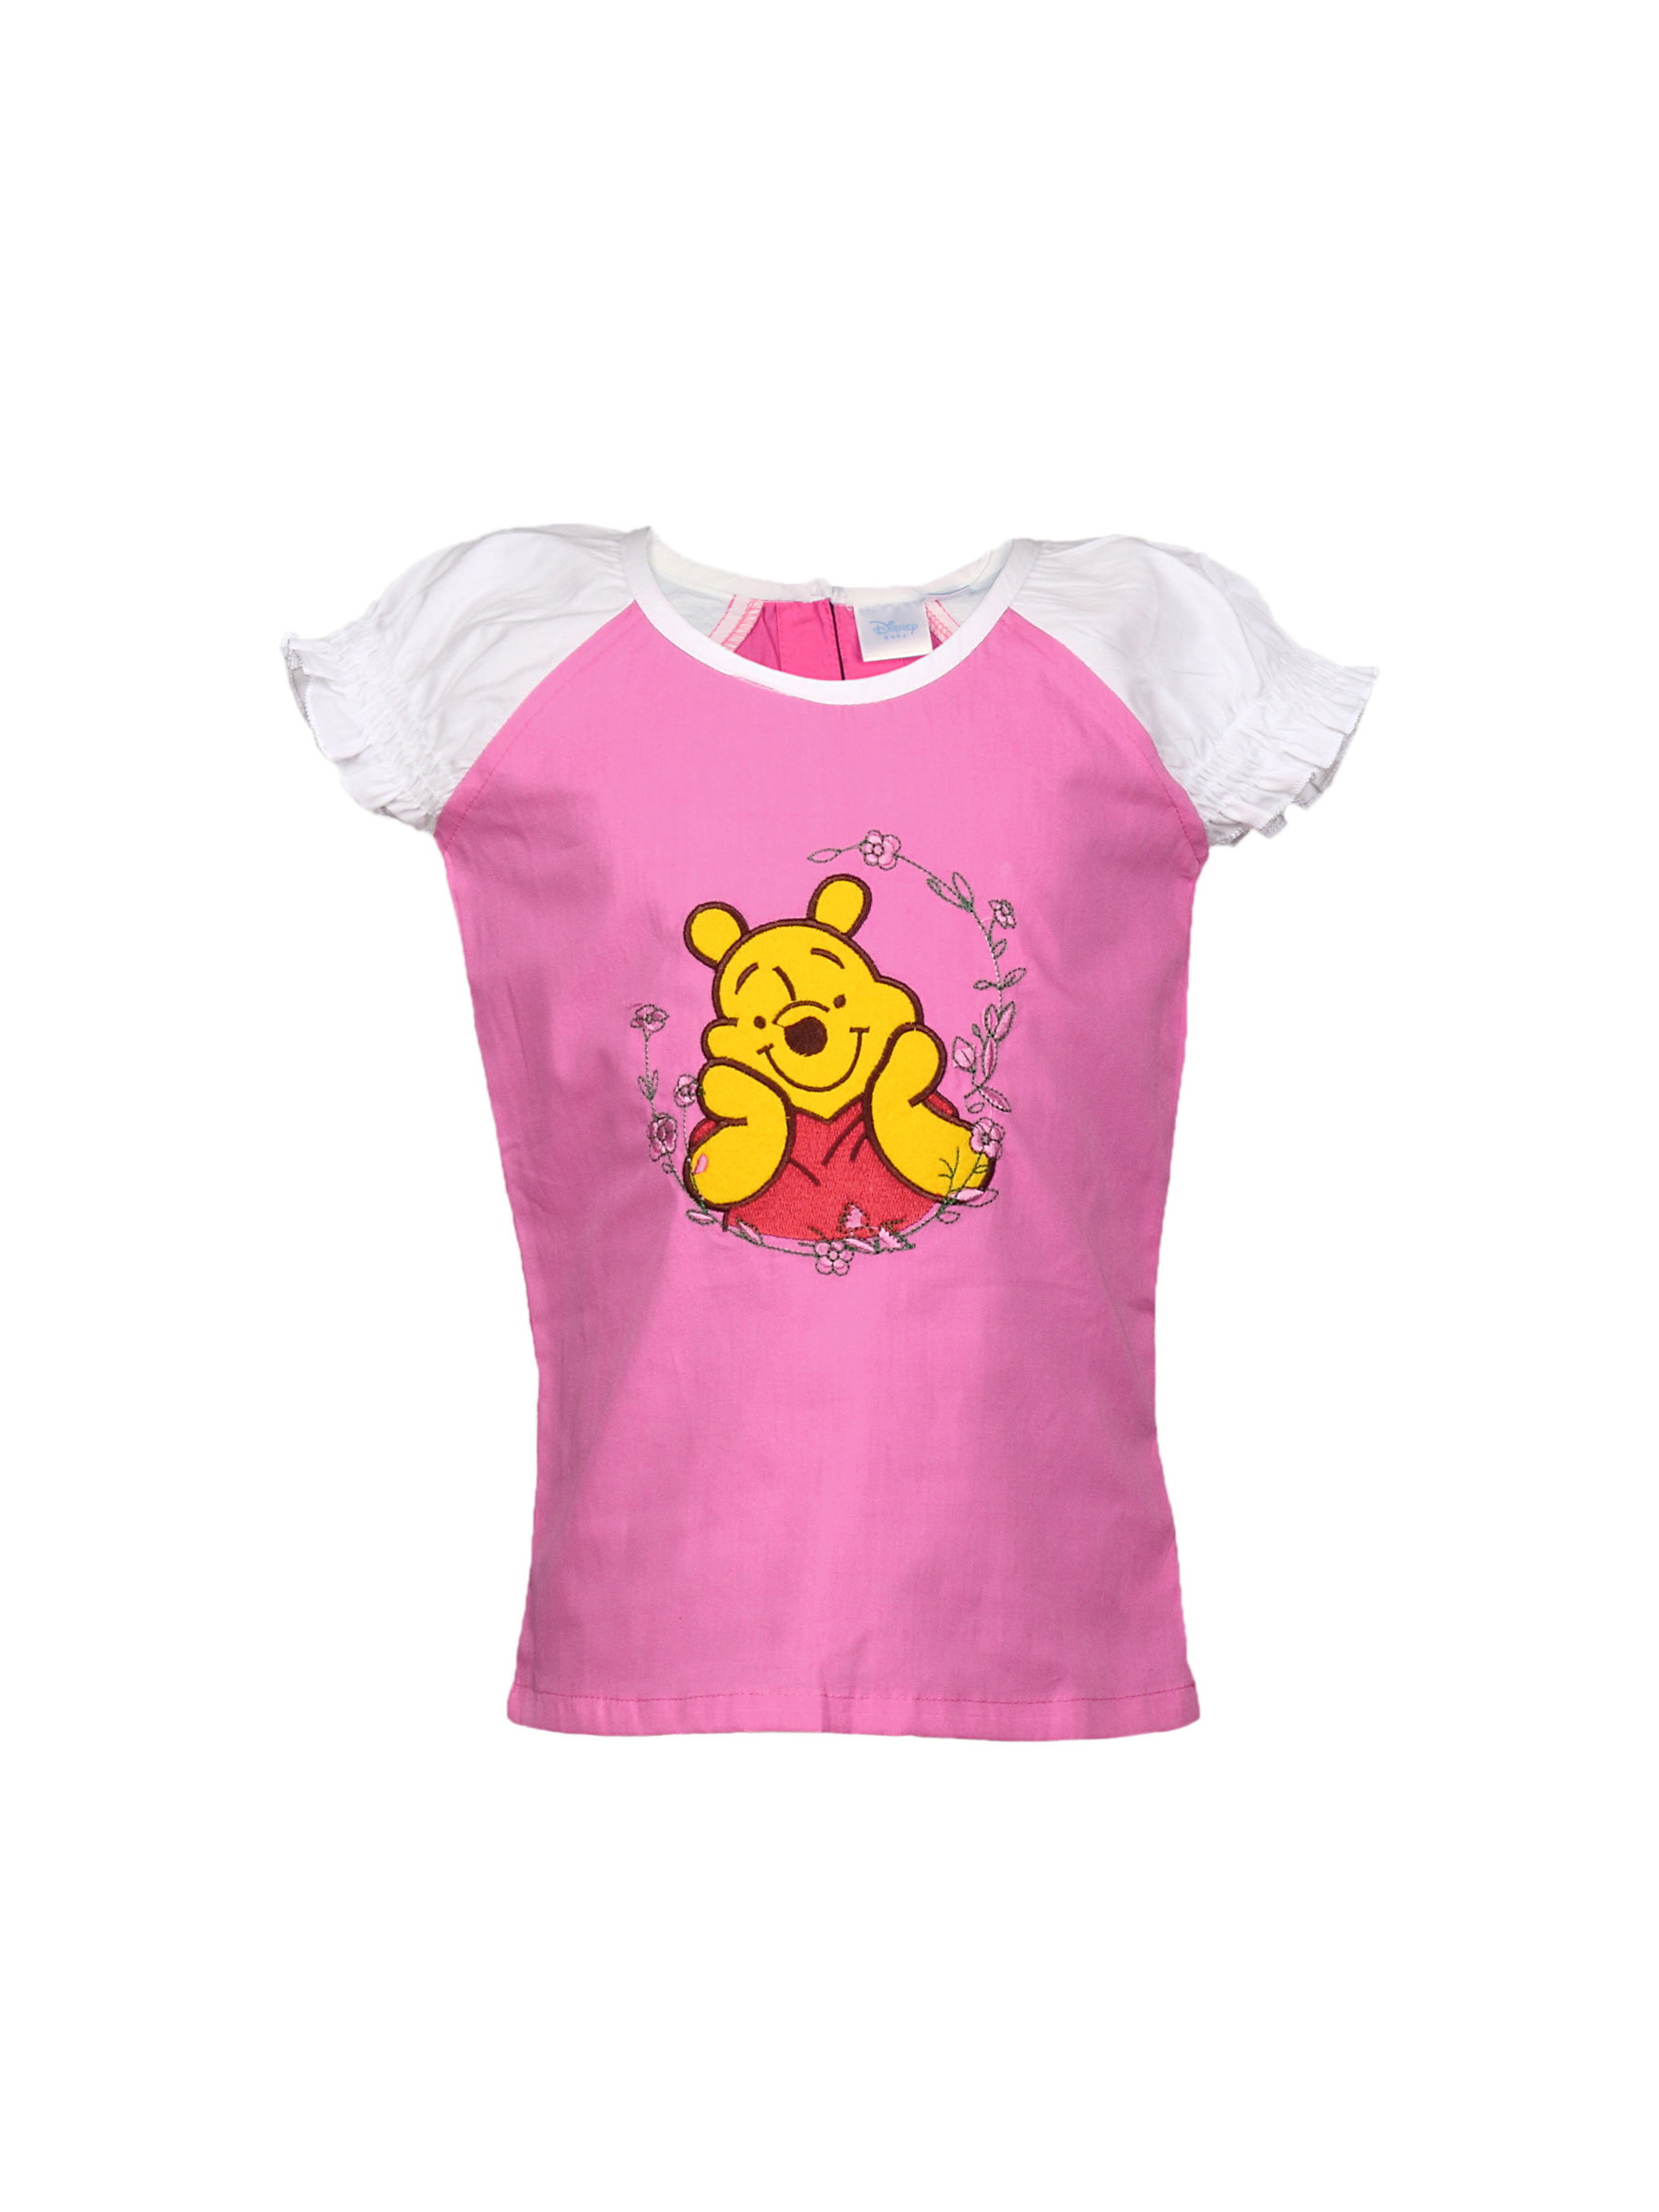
Disney Kids Girl Pooh Pink And White Top
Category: Apparel / Topwear / Tshirts
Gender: Women
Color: Pink
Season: Summer 2011
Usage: Casual